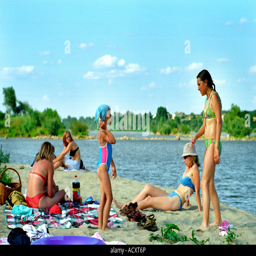
young women and a girl on a beach